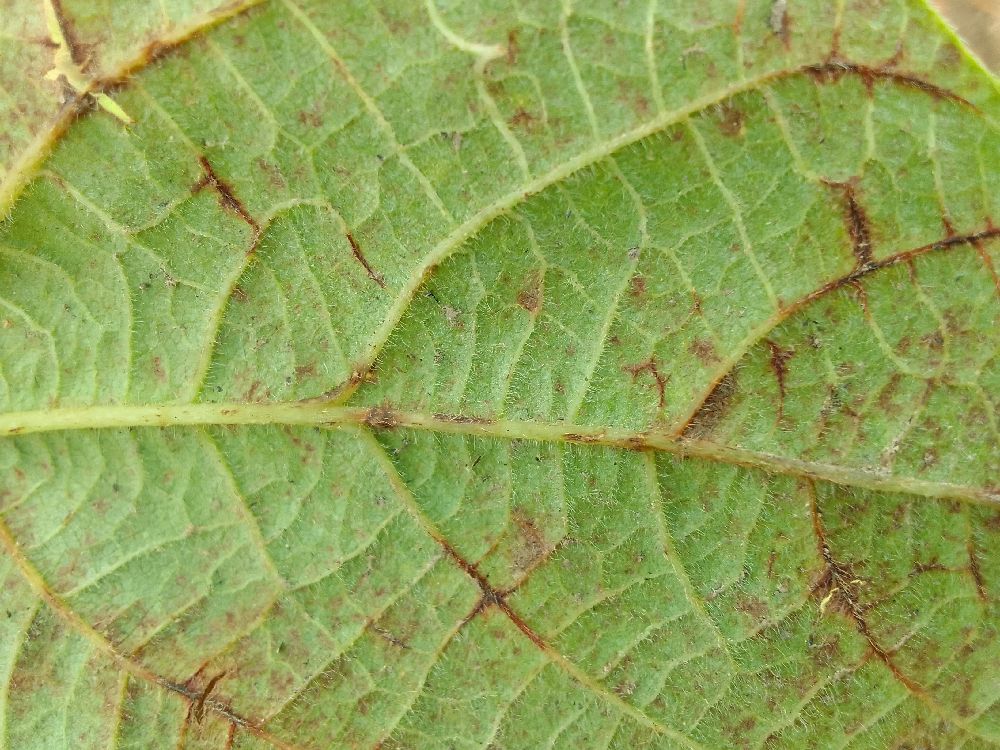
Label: anthracnose